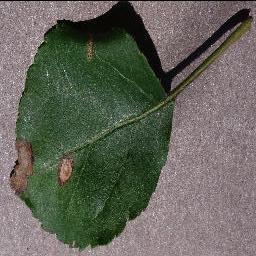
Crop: apple
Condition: black_rot